Edward Preble

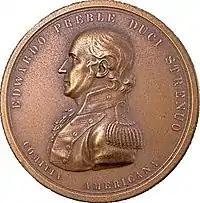
EDWARDO PREBLE DUCI STRENUO COMITIA AMERICANA. (The American Congress to Edward Preble, a valiant officer.)

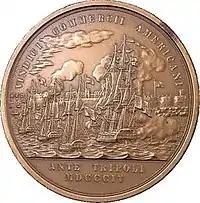
Reverse of Congressional Medal. VINDICI COMMERCII AMERICANI. (To the vindicator of American commerce.) Exergue: ANTE TRIPOLI MDCCCIV. (Off Tripoli, 1804). Representing the bombardment, by the American fleet in the foreground, of the forts and town of Tripoli in the background. The American vessels are drawn up in line, and several boats manned are seen in the water casting off to the attack of the enemy's shipping and batteries.

Over the course of his career, Preble helped establish many of the modern Navy's rules and regulations. Described as a stern taskmaster, he kept high discipline upon the ships under his command. He also dictated that his ships be kept in a state of readiness for any action while under sail, something many US naval officers at the time did not insist upon. Future sea captains such as Decatur, Lawrence, and Porter took his procedures to heart at a time when the US Navy was highly unregulated. Many of Preble's procedures became doctrine after the establishment of an official US Navy. The officers serving under him during his career also went on to become influential in the Navy Department after his death, and together they proudly wore the unofficial title of "Preble's Boys". (When Preble took over command he discovered that his oldest officer was 30 and the youngest 15 years old. He therefore grumbled the Secretary of the Navy had given him "just a pack of schoolboys".)